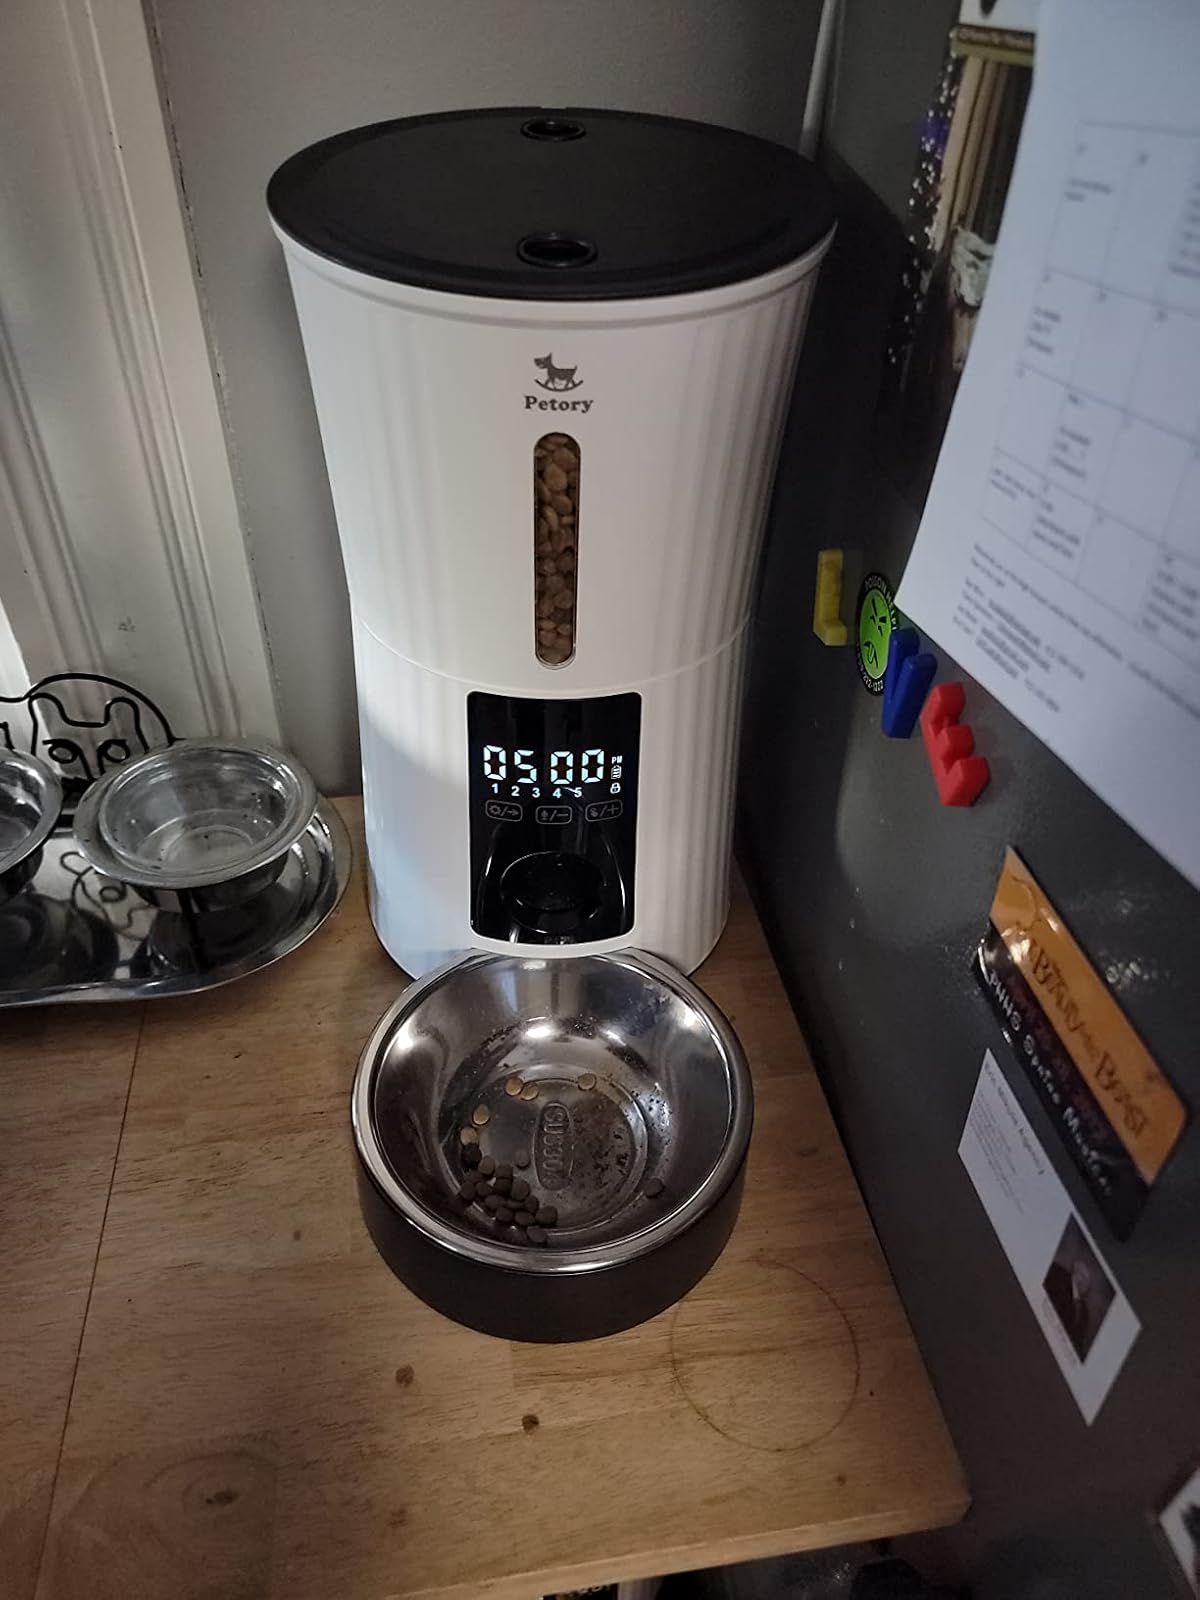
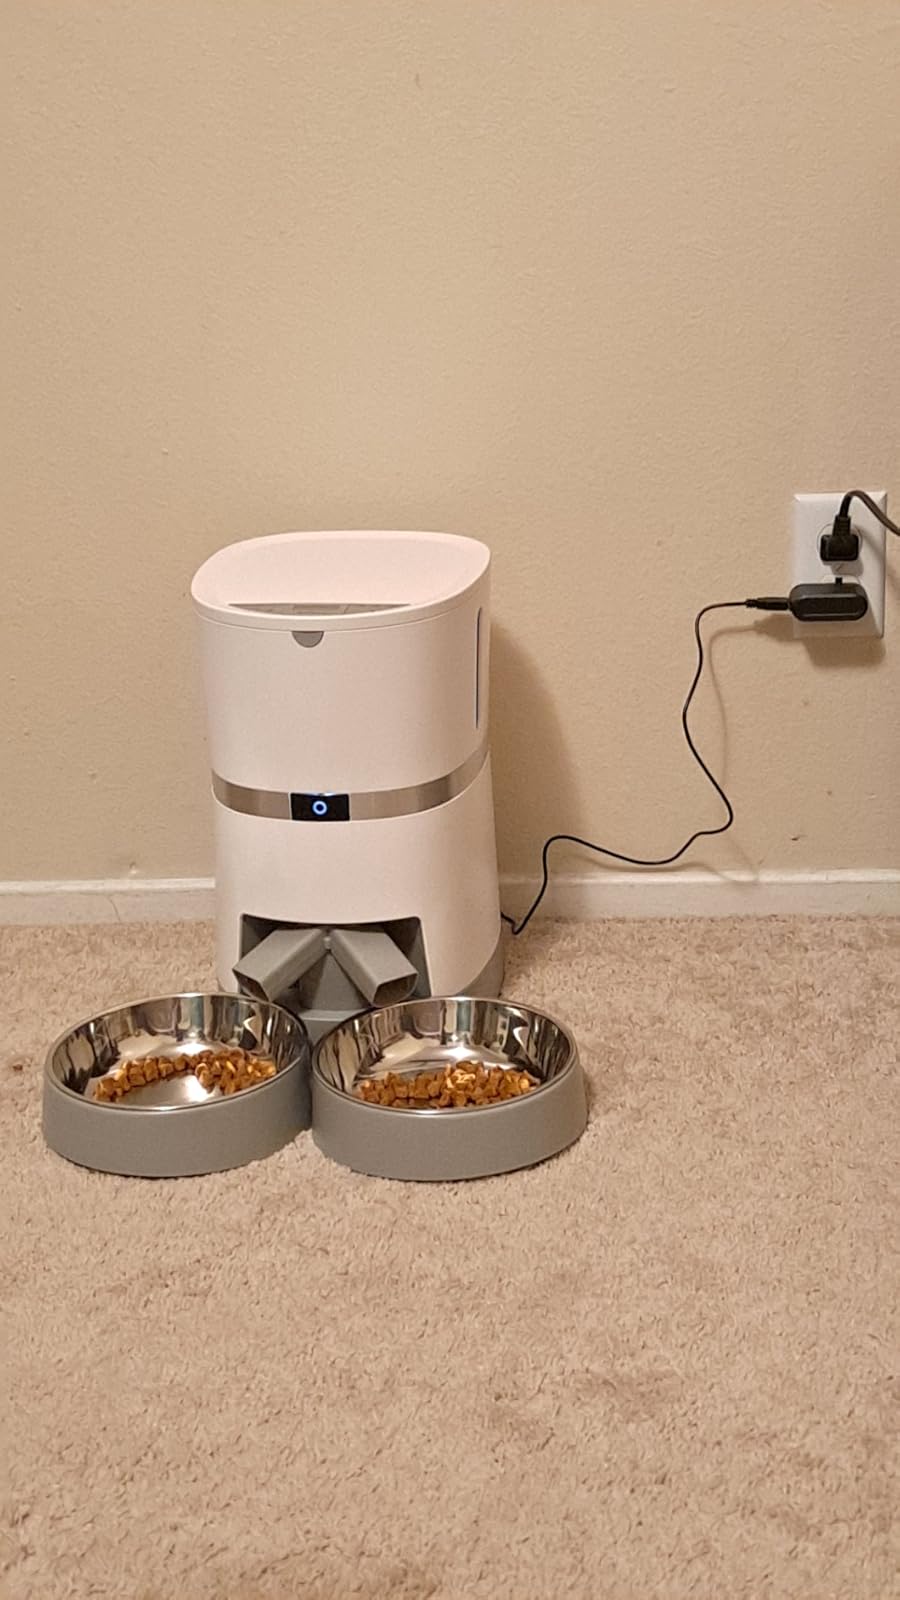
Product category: items_feeder
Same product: no